The Blue Man (film)

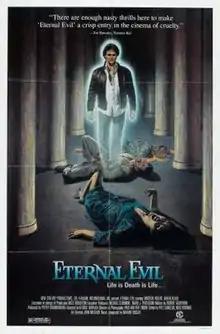
A poster bearing the film's most commonly used title: "Eternal Evil"

The Blue Man (also known as Eternal Evil) is a 1985 Canadian horror film directed by George Mihalka and starring Winston Rekert, Karen Black, John Novak, and Patty Talbot.